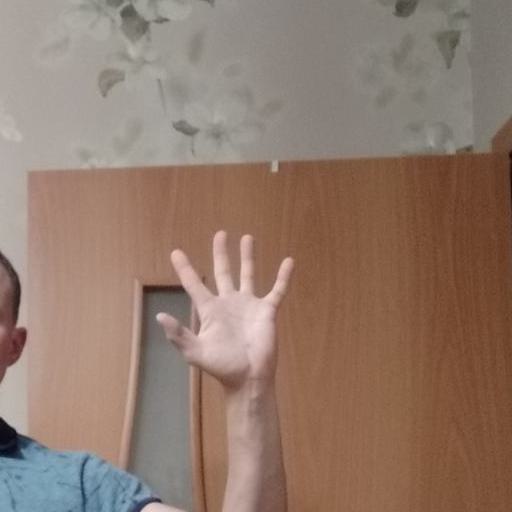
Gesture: palm